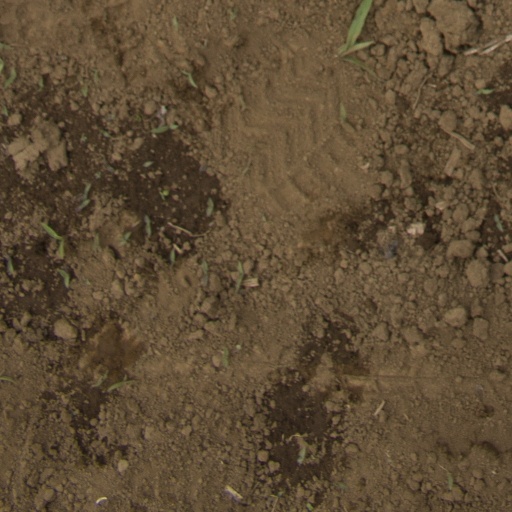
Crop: Jerusalem artichoke